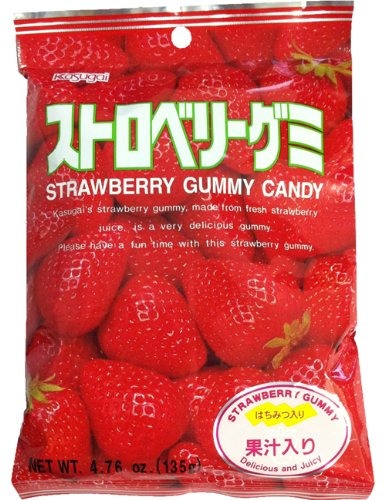
Item Name: Kasugai Gummy Strawberry
Value: 1.0
Unit: Count

Price: 8.27